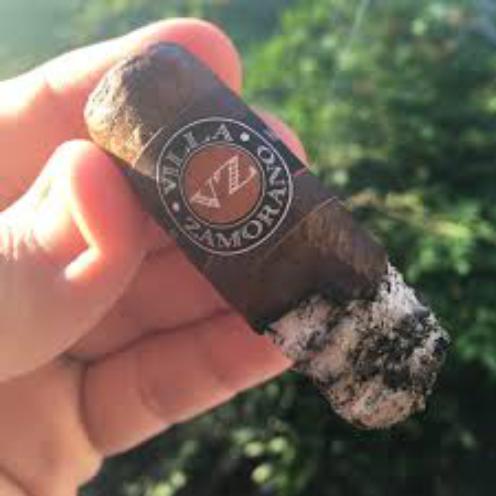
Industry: Necessities